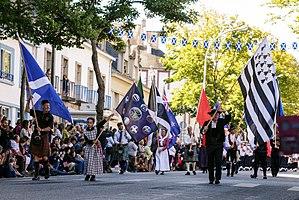
Festival Interceltique de Lorient 2017 - Grande parade des nations celtes - Drapeaux des Nations celtes
Lorient [lɔʁjɑ̃] est une commune française située dans le département du Morbihan, en région Bretagne. Cité portuaire active et arsenal maritime au fond de la rade de Lorient, la ville est au cœur de l'unité urbaine de Lorient qui est la plus importante du département et se classe au troisième rang en région Bretagne.
Le Morbihan /mɔʁ.bi.ɑ̃/ est un département français situé en région Bretagne, qui doit son nom au golfe du Morbihan. Il correspond pour l'essentiel au royaume, devenu comté puis baillie de Broërec et plus anciennement à la cité des Vénètes. De tous les départements français de métropole, c'est le seul dont le nom est entièrement issu d'une langue régionale. L'Insee et la Poste lui attribuent le code 56. Sa préfecture est Vannes.